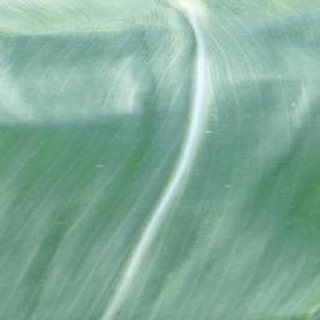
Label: healthy_corn